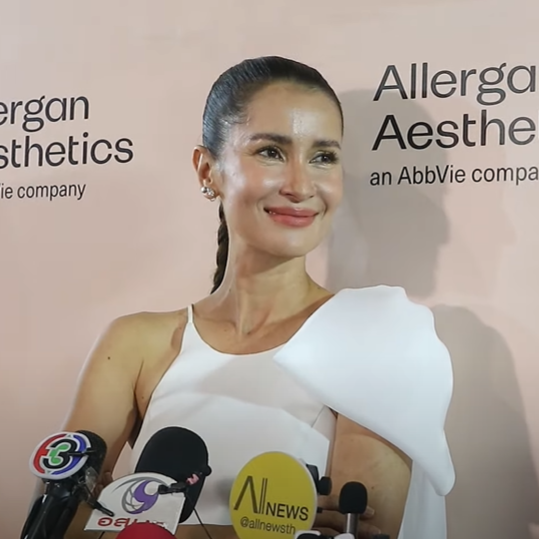
แอน ทองประสม

| name = แอน ทองประสม
| image = Anne Thongprasom @ THHeadline 2022.png
| caption = แอน ทองประสม ในปี 2567
| birth_name = ศรีจันทร์ ทองประสม
| nick_name = บุ๋ม
| birth_place = กรุงเทพมหานคร ประเทศไทย
| partner = ทินพันธ์ ตันตินิรันดร์ (พ.ศ. 2544–ปัจจุบัน)
| years_active = พ.ศ. 2534–ปัจจุบัน
| homepage =
| other_awards = รางวัลนาฏราชนักแสดงนำหญิงยอดเยี่ยม– "สูตรเสน่หา" (2552)– "อย่าลืมฉัน" (2557)
| ตุ๊กตาทอง = นักแสดงนำหญิงยอดเยี่ยม– "เดอะเลตเตอร์ จดหมายรัก" (2547)
| สุพรรณหงส์ = นักแสดงนำหญิงยอดเยี่ยม– "เดอะเลตเตอร์ จดหมายรัก" (2547)
| คมชัดลึก อวอร์ด = นักแสดงนำหญิงยอดเยี่ยม สาขาภาพยนตร์ไทย− "เดอะเลตเตอร์ จดหมายรัก" (2547)นักแสดงนำหญิงยอดเยี่ยม สาขาละครโทรทัศน์− "อุ้มรัก" (2549)− "เกมรักทรยศ" (2566)
| ชมรมวิจารณ์บันเทิง = นักแสดงนำหญิงยอดเยี่ยม– "เดอะเลตเตอร์ จดหมายรัก" (2547)
| โทรทัศน์ทองคำ = นักแสดงนำหญิงดีเด่น– "สองนรี" (2540)– "เจ้าสาวปริศนา" (2542)– "สูตรเสน่หา" (2552)- "เกมรักทรยศ" (2566)
| นาฏราช = นักแสดงนำหญิงยอดเยี่ยม– "สูตรเสน่หา" (2552)– "อย่าลืมฉัน" (2557)– "เกมรักทรยศ" (2566)
| ค่าย = ช่อง 3 เอชดี|สถานีวิทยุโทรทัศน์ไทยทีวีสีช่อง 3 (2535-ปัจจุบัน)เอ็กแซ็กท์ จีเอ็มเอ็ม แกรมมี่ (2541-2547)
แอน ทองประสม (เกิด 1 พฤศจิกายน พ.ศ. 2519) ชื่อเล่น บุ๋ม เป็นนักแสดงและนางแบบลูกครึ่งไทย-สวีเดน เป็นนักแสดงที่ได้รับรายชื่อนักแสดงนำหญิงยอดเยี่ยม รางวัลภาพยนตร์ไทย|รางวัลนักแสดงหญิงยอดเยี่ยมจากทุกสถาบันจากภาพยนตร์เรื่อง "เดอะเลตเตอร์ จดหมายรัก" ในปี พ.ศ. 2547
ความสำเร็จในวงการบันเทิง นอกจากรางวัลทางการแสดงที่ได้รับหลายปีติดต่อกัน รวมถึงรางวัล "Popular Vote" ที่จัดโดยองค์กรและนิตยสารบันเทิงต่าง ๆ อีกมากมาย ยังได้รับเกียรติให้เป็นต้นแบบหุ่นปั้นของพิพิธภัณฑ์หุ่นขี้ผึ้งมาดามทุซโซต์ กรุงเทพ ในหมวด TV Stars ในปี พ.ศ. 2553 TV Stars 2553 และในปี พ.ศ. 2556 ได้รับคัดเลือกจากคณะกรรมการตัดสินรางวัล รางวัลไนน์เอ็นเตอร์เทน อวอร์ดส์ ครั้งที่ 6 ให้รับรางวัลบันเทิงเทิดธรรม รางวัลพระราชทานจาก สมเด็จพระกนิษฐาธิราชเจ้า กรมสมเด็จพระเทพรัตนราชสุดาฯ สยามบรมราชกุมารี​ รางวัลไนน์เอ็นเตอร์เทน อวอร์ดส์ ครั้งที่ 6
==ประวัติ==
แอน ทองประสมเกิดเมื่อวันจันทร์ที่ 1 พฤศจิกายน พ.ศ. 2519 เป็นลูกครึ่งไทย-สวีเดน มารดาเป็นคนไทยส่วนบิดาเป็นชาวสวีเดน แอนเป็นลูกคนกลาง มีพี่ชายและน้องชายอย่างละหนึ่งคน มีชื่อเล่นว่า "บุ๋ม" และชื่อจริงเดิมว่า "ศรีจันทร์" เมื่อตอนเด็กแอนอาศัยอยู่กับยาย โดยแม่จะส่งค่าเทอมค่าใช้จ่ายมาให้ ซึ่งตอนนั้นยายของแอนมีอายุประมาณ 70 ปี เมื่อแรกเกิดยายตั้งชื่อให้ว่าศรีจันทร์ ตามชื่อแม่คือศรีจิต แต่ศรีจิตมองว่าชื่อนั้นเชย จึงพาลูกไปเปลี่ยนชื่อที่อำเภอ
แอนสำเร็จการศึกษาระดับมัธยมศึกษาตอนต้นจากโรงเรียนเทพลีลา และมัธยมศึกษาตอนปลายโรงเรียนบางกะปิ จบการศึกษา ระดับปริญญาตรี จากคณะนิเทศศาสตร์ มหาวิทยาลัยกรุงเทพ และระดับปริญญาโท คณะวารสารศาสตร์และสื่อสารมวลชน มหาวิทยาลัยธรรมศาสตร์ (สาขาการบริหารสื่อสารมวลชน)
แอนเริ่มเข้าสู่วงการบันเทิงจากการเป็นนางแบบโฆษณาสินค้าในนิตยสาร และถ่ายแบบลงนิตยสารเล่มแรกคือ "วัยน่ารัก" เพื่อนบ้านของแม่ซึ่งเป็นช่างแต่งหน้า ทำงานให้กับนักร้องค่ายอารเอส|อาร์.เอส. โปรโมชั่น 1992 จำกัด ได้พกรูปแอนวัย 13 ขวบ ไปเทสต์งานมิวสิกวิดีโอ แล้วแอนก็ได้แสดงมิวสิกวิดีโอของพิสุทธิ์ ทรัพย์วิจิตร เพลง "พร้อมจะยอมแพ้"
ก่อนหน้านั้น แอนสมัครเป็นสมาชิกไฟว์สตาร์แฟนคลับ เพื่อจะได้ส่วนลด 20 เปอร์เซ็นต์ในการดูภาพยนตร์ เลยส่งเงิน 20 บาทพร้อมรูปถ่ายไป เมื่อไฟว์สตาร์เห็นรูปถ่ายก็เลยเรียกให้มาเทสต์หน้ากล้อง จากนั้นในปี 2534 แอนก็ได้แสดงภาพยนตร์เรื่องแรก "โก๊ะจ๋าป่านะโก๊ะ" เมื่ออายุได้ 15 ปี โดยมีสันติสุข พรหมศิริ, วรุฒ วรธรรม และ จักรกฤษณ์ อำมะรัตน์ ร่วมแสดง ถือเป็นจุดเริ่มต้นในอาชีพการแสดง
แอนประเดิมผลงานทางจอแก้วเรื่องแรกกับสถานีโทรทัศน์ไทยทีวีสีช่อง 3 ปี 2535 ในละครเรื่อง "เวลาในขวดแก้ว" จากนั้นปี 2536 ก็โด่งดังและแจ้งเกิดอย่างเต็มตัวกับละครเรื่อง "หมูแดง" ทางสถานีโทรทัศน์สีกองทัพบกช่อง 7 แสดงคู่กับ ไพโรจน์ สังวริบุตร จากนั้น ได้แสดงละคร เรื่อง "เจ้าจอม" คู่ จักรกฤษณ์ อำมะรัตน์ และละคร "ชิงช้าชาลี สัญญาณลวง" ให้กับค่ายกันตนา และยังมีพระเอกคู่ขวัญ คือ เคน ธีรเดช วงศ์พัวพันธ์ ซึ่งโด่งดังในผลงานทุกเรื่องที่แสดงคู่กัน ได้แก่ "แรงเงา" ปี 2544 "อุ้มรัก" ปี 2549 "สวรรค์เบี่ยง" ปี 2551 "สูตรเสน่หา" ปี 2552 และ "365 วันแห่งรัก" ปี 2553
แอนผันตัวเป็นผู้จัดละครช่อง 3 ในนาม บริษัท ทอง เอ็นเตอร์เทนเม้นท์ จำกัด โดยมีละครเรื่องแรกคือ "ปัญญาชนก้นครัว" เมื่อปี 2555 เรื่องที่ 2 คือ "สามีตีตรา" ปี 2557 ต่อมาเรื่อง "แอบรักออนไลน์" (2558)
==ผลงาน==
=== ภาพยนตร์ ===
ผลงานภาพยนตร์ทั้งหมดในฐานะนักแสดง
| class="wikitable" width = 50%
! colspan="4" | ภาพยนตร์
|- bgcolor="#CCCCCC" align="center"
|-
! ปี พ.ศ. !! เรื่อง !! รับบท
|-
| 2534 || โก๊ะจ๋าป่านะโก๊ะ|| จอมขวัญ
|-
| rowspan = "3" | 2535 || หอ หึ หึ (ภาพยนตร์)|หอ หึ หึ || สาวิตรี
|-
| อนึ่งคิดถึงพอสังเขป ||นุ่น
|-
| เจาะเวลาหาโก๊ะ|| จอมขวัญ​
|-
| 2536 || แดดร้อน ลมแรง ความรักกำลังจะมา||น้ำตาล
|-
| 2537 || หอบรักมาห่มป่า|| ดาหวัน
|-
| 2547 || เดอะเลตเตอร์ จดหมายรัก || ดิว
|-
| 2565 || บัวผันฟันยับ|| บัวผัน
|
=== ละครโทรทัศน์ ===
=== มิวสิกวิดีโอ ===
== ผู้จัดละคร ==
=== ผลงานละครโทรทัศน์ทั้งหมดในฐานะผู้จัดละครช่อง 3 เอชดี|สถานีวิทยุโทรทัศน์ไทยทีวีสีช่อง 3 บริษัท ทอง เอ็นเตอร์เทนเม้นท์ จำกัด ===
=== ผลงานละครโทรทัศน์ทั้งหมดในฐานะผู้จัดละครช่อง 3 เอชดี|สถานีวิทยุโทรทัศน์ไทยทีวีสีช่อง 3 บริษัท ทอง สตูดิโอ จำกัด ===
| class="wikitable"
! colspan="4" | ละครโทรทัศน์
|- bgcolor="#CCCCCC" align="center"
|-
! ปี พ.ศ. !! เรื่อง !! นักแสดงนำ !! ผู้กำกับการแสดง
|-
| rowspan="1" | 2567 ||โลกหมุนรอบเธอ || จิรายุ ตั้งศรีสุขเมลดา สุศรีพาริส อินทรโกมาลย์สุต || อำไพพร จิตต์ไม่งง
|-
===ละครเวที===
* ศึกรักประกาศิต เปิดการแสดงตั้งแต่วันที่ 31 มกราคม , 2 กุมภาพันธ์ 2535 ที่ศูนย์วัฒนธรรมแห่งประเทศไทย
* อมาดิอุส แสดงคู่กับ ศรัณยู วงษ์กระจ่าง และ อัษฎาวุธ เหลืองสุนทร กำกับการแสดงโดย ปาริชาติ จึงวิวัฒนาภรณ์ เปิดการแสดงตั้งแต่วันที่ 13-15, 20-22, 27-29 กันยายน 2539 ที่โรงละครกรุงเทพ จำนวน 15 รอบ (พ.ศ. 2539|2539)
=== มิวสิกวิดีโอ ===
* เพลง "จะเอายังไง" ของ วงฟอร์เอฟเวอร์ (2533)
* เพลง "พร้อมจะยอมแพ้" ของ พิสุทธิ์ ทรัพย์วิจิตร (2533)
* เพลง "ต้องได้ดี" ของ เฮนรี่ ปรีชาพานิช (2533)
* เพลง "คำคำเดียว" ของ วงยูโฟร์ (2535)
* เพลง "ก็เลิกกันแล้ว" ของ ธงไชย แมคอินไตย์ (2541)
* เพลง "คืนเขา" ของ ธนพร แวกประยูร (2544)
* เพลง "เถียงกันทำไม" ของ ธงไชย แมคอินไตย์ (2549)
* เพลง "เธอกับดาว" ของ วุฒินันต์ ภิรมย์ภักดี|จุ๊บ วุฒินันต์ (2559)
=== เพลง ===
* เพลง "ตื่นแล้วจ๊ะ" ประกอบละคร เสื้อสีฝุ่น (2545)
* เพลง "เงาจันทร์" ประกอบละคร เสื้อสีฝุ่น (2545)
* เพลง "ไม่ว่าคุณจะเป็นใคร" ประกอบละคร เสื้อสีฝุ่น ร้องคู่กับ ชาตโยดม หิรัณยัษฐิติ (2545)
* เพลง "มีเธอเคียงกาย" ประกอบละคร เสื้อสีฝุ่น ร้องคู่กับ ชาตโยดม หิรัณยัษฐิติ (2545)
* เพลง "เพราะเธอคนนี้" ประกอบละคร นางฟ้าไร้ปีก (2547)
* เพลง "ไม่มีใช่ไหม" ประกอบภาพยนตร์ "เดอะเลตเตอร์ จดหมายรัก" ร้องคู่กับ อรรถพร ธีมากร (2547)
* เพลง "เมื่อไหร่" ประกอบละคร รักละมุนลุ้นละไม ร้องคู่กับ สหรัถ สังคปรีชา (2548)
* เพลง "สารภาพ" ประกอบละคร อุ้มรัก (2549)
* เพลง "ขอความสุข...คืนกลับมา" เนื่องด้วยความไม่สงบในบ้านเมือง ปี 2553 โดย นิติพงษ์ ห่อนาค "รวมศิลปิน" (2553)
ผลงานเพลงของแอน annethong.com
===การพากย์===
* A Bug's Life (ตัวบั๊กส์ หัวใจไม่บั๊กส์|ตัวบั๊กส์..หัวใจไม่บั๊กส์) พากย์เป็น "แอตต้า" (2541)
* Tim Burton's Corpse Bride (เจ้าสาวศพสวย) พากย์เป็น "เอมิลี่" (2548)
* Charlotte's Web (แมงมุมเพื่อนรัก) พากย์เป็น "ชาล็อต" (2549)
* 4 แองจี้ส์..สี่สาวแสนซน (เทอม 3) พากย์เป็น "หญิงแอน" (2551)
* ก้านกล้วย 2 พากย์เป็น "ชบาแก้ว" (2552)
* สารคดี Discovery Atlas - หน้าต่าง​โลก ตอน ฝรั่งเศส เนื่องในโอกาสฉลอง 25 ปี Discovery Channel (2554)
* ซูเปอร์ฮีโร่..หล่อช่วยได้ พากย์เป็น "ดร.แอน" (2555)
* ซุปเปอร์ฮีโร่ สวยช่วยได้ ซีซั่น 2|ซูเปอร์ฮีโร่..สวยช่วยได้ (ซีซั่น 2) พากย์เป็น "ดร.แอน" (2556)
===พิธีกร===
* รายการ "แอน-นัท..ไม่จำกัด" ปี 2546-2547 บริษัท โพลีพลัส เอ็นเตอร์เทนเม้นท์ จำกัด (ไอทีวี)
===รายการที่ผลิต===
*สนามเด็กเล่น
**พิธีกร : ฝันดี จรรยาธนากร
**ออกอากาศ : ทุกวันพุธ เวลา 16.00-16.25 น. (ช่อง 3)
**บริษัท : D Maker
**ระยะเวลา : 4 ต.ค. 2549 - 30 ม.ค. 2551
*โอมเพี้ยง
**พิธีกร : ณิชชาพัณณ์ ชุณหะวงศ์วสุ
**ออกอากาศ : ทุกวันพุธ เวลา 16.00-16.25 น. (ช่อง 3)
**บริษัท : 8 Dimensions Co.,Ltd.
**ระยะเวลา : 13 ก.พ. 2551 - 10 ก.ย. 2551
*กาลครั้งหนึ่ง
**พิธีกร : พี่หมีหลี่หมิง (การ์ตูน)
**ออกอากาศ : ทุกวันพุธ เวลา 16.00-16.25 น. (ช่อง 3)
**บริษัท : 8 Dimensions Co.,Ltd.
**ระยะเวลา : 5 ส.ค. 2552 -
*ดาราการ์ตูน
**พิธีกร : พี่แอน (การ์ตูน)
**ออกอากาศ : ทุกวันพุธ เวลา 15.30-15.55 น. (ช่อง 3)
**บริษัท : 8 Dimensions Co.,Ltd.
**ระยะเวลา : 17 ก.พ. 2553 - 20 ส.ค. 2558
*ซูเปอร์ฮีโร่..หล่อช่วยได้ (ซีซั่น 1)
**พากย์ตัวการ์ตูนโดย : แอน ทองประสม / ณเดชน์ คูกิมิยะ / ปริญ สุภารัตน์ / ปกรณ์ ฉัตรบริรักษ์
**ออกอากาศ : ทุกวันศุกร์ เวลา 18.00-18.30 น. (ช่อง 3)
**บริษัท : 8 Dimensions Co.,Ltd.
**ระยะเวลา : 3 ก.พ. 2555 - 27 ก.ค. 2555
*สุข-ศึก-ซ่า
**พิธีกร : หมอผิง (แพทย์หญิงธิดากานต์ รุจิพัฒนกุล) / โด่ง AF3 (ศิระ รัตนโภคาสถิต)
**ออกอากาศ : ทุกวันอังคาร เวลา 15.45-16.05 น. (ช่อง 3)
**บริษัท : Sirada Edutainment Co.,Ltd.
**ระยะเวลา : 6 มี.ค. 2555 - 7 ส.ค. 2555
*ซูเปอร์ฮีโร่..สวยช่วยได้ (ซีซั่น 2)
**พากย์ตัวการ์ตูนโดย : แอน ทองประสม / อุรัสยา เสปอร์บันด์ / คิมเบอร์ลี่ แอน โวลเทมัส / ราศรี บาเล็นซิเอก้า จิราธิวัฒน์
**ออกอากาศ : อาทิตย์ 08.05-08.30 น. (ช่อง 3)
**บริษัท : 8 Dimensions Co.,Ltd.
**ระยะเวลา : 6 ต.ค. 2556 - 29 ธ.ค. 2556
*แก๊งรักเด็ก
**พิธีกร : พรชิตา ณ สงขลา / บรมวุฒิ หิรัญยัษฐิติ / ภัทรวดี ปิ่นทอง
**ออกอากาศ : ทุกวันพุธ 15.30-15.55 น. / อาทิตย์ 07.50-08.15 น. (ช่อง 3)
**บริษัท : 8 Dimensions Co.,Ltd.
**ระยะเวลา : 3 กันยายน 2557 - 18 กันยายน 2559
*เก้ง กวาง บ่าง ชะนี
**พิธีกร : ดารณีนุช ปสุตนาวิน / สมพล ปิยะพงศ์สิริ / ศรีพรรณ ชื่นชมบูรณ์
**ออกอากาศ : ทุกวันศุกร์ 11.00-12.00 น. (ช่อง 3)
**บริษัท : 8 Dimensions Co.,Ltd.
**ระยะเวลา : 3 มีนาคม 2559 - 6 ตุลาคม 2560
*กอดรัดฟัดเหวี่ยง
**พิธีกร : บรมวุฒิ หิรัญยัษฐิติ / ภัทรวดี ปิ่นทอง
**ออกอากาศ : ทุกวันอาทิตย์ เวลา 07.50-08.15 น. (ช่อง 3)
**บริษัท : 8 Dimensions Co.,Ltd
**ระยะเวลา : 25 กันยายน 2559 - 2 กรกฎาคม 2560

== รายการที่ยังออกอากาศ ==
*อิงลิชออนทัวร์ (English on tour)
**พิธีกร : กุลนัดดา ปัจฉิมสวัสดิ์ แอนเดอร์สัน
**ออกอากาศ : ทุกวันจันทร์-ศุกร์ เวลา 16.59 น. (ช่อง 3)
**บริษัท : Show Reel Production
**เริ่มออกอากาศ : ต้นปี 2549 - ปัจจุบัน
*เสือ สิงห์ กระทิง ซ่า
**พิธีกร : เกียรติกมล ล่าทา / ภัทรวดี ปิ่นทอง / ธนวัฒน์ ประสิทธิสมพร
**ออกอากาศ : ทุกวันศุกร์ เวลา 12.45-13.30 น. (ช่อง 3)
**บริษัท : 8 Dimensions Co.,Ltd.
**ระยะเวลา : 19 มกราคม 2560 - ปัจจุบัน
*เสือ สิงห์ กระทิง แซ่บ @ไนท์
**พิธีกร : เกียรติกมล ล่าทา / ภัทรวดี ปิ่นทอง / ธนวัฒน์ ประสิทธิสมพร
**ออกอากาศ : ทุกวันเสาร์ เวลา 23.30-00.30 น. (ช่อง 3)
**บริษัท : 8 Dimensions Co.,Ltd.
**ระยะเวลา : 6 มกราคม 2561 - ปัจจุบัน
*กอดรัด Field Trips
**พิธีกร : บรมวุฒิ หิรัญยัษฐิติ / ภัทรวดี ปิ่นทอง
**ออกอากาศ : ทุกวันอาทิตย์ เวลา 07.50-08.15 น. (ช่อง 3)
**บริษัท : 8 Dimensions Co.,Ltd.
**ระยะเวลา : 9 กรกฎาคม 2560 - ปัจจุบัน
=== โฆษณา ===
* Lux Skin Care Bar
== รางวัล ==
=== ในฐานะนักแสดง ===
| class="wikitable"
! colspan="5" | รายชื่อรางวัลและการเข้าชิงรางวัลในฐานะดารานักแสดง
|- bgcolor="#CCCCCC" align="center"
|-
! width="50" | ปี
! width="270" | รางวัล
! สาขา
! width="100" | ผล
! width="140" | ผลงานที่เข้าชิง
|-
| rowspan="3" | 2535 || rowspan="2" | รางวัลชมรมวิจารณ์บันเทิง ครั้งที่ 3 || rowspan="2" | ผู้แสดงสมทบหญิงยอดเยี่ยม || style="background: #ffdddd" | เสนอชื่อเข้าชิง รางวัลที่แอน ทองประสมได้รับ annethongprasom.com || "อนึ่งคิดถึงพอสังเขป"
|-
|-
| style="background: #ffdddd" | เสนอชื่อเข้าชิง || "เจาะเวลาหาโก๊ะ"
|-
| รางวัลภาพยนตร์แห่งชาติ สุพรรณหงส์ ครั้งที่ 2 ประจำปี 2535 || ผู้แสดงสมทบหญิงยอดเยี่ยม || style="background: #ffdddd" | เสนอชื่อเข้าชิง || "อนึ่งคิดถึงพอสังเขป"
|-
|2536 || รางวัลภาพยนตร์แห่งชาติ สุพรรณหงส์ ครั้งที่ 3 ประจำปี 2536 || ผู้แสดงสมทบหญิงยอดเยี่ยม || style="background: #ffdddd" | เสนอชื่อเข้าชิง || "หอบรักมาห่มป่า"
|-
|2539 || รางวัลโทรทัศน์ทองคำ ครั้งที่ 11 ประจำปี 2539 || ดารานำหญิงดีเด่น || style="background: #ffdddd" | เสนอชื่อเข้าชิง || "เพลิงบุญ"
|-
| rowspan="2" |2540 || รางวัลโทรทัศน์ทองคำ ครั้งที่ 12 ประจำปี 2540 || ดารานำหญิงดีเด่น || style="background: #ddffdd" | ได้รับรางวัล || "สองนรี"
|-
| รางวัลเมขลา ครั้งที่ 17 ประจำปี 2540 || ดารานำหญิงดีเด่น || style="background: #ffdddd" | เสนอชื่อเข้าชิง || "สายรุ้ง"
|-
|2542 || รางวัลโทรทัศน์ทองคำ ครั้งที่ 14 ประจำปี 2542 || ดารานำหญิงดีเด่น || style="background: #ddffdd" | ได้รับรางวัล || "เจ้าสาวปริศนา"
|-
|2543 || ท็อปอวอร์ด 2000 ครั้งที่ 1 || ดารานำหญิงยอดเยี่ยม || style="background: #ffdddd" | เสนอชื่อเข้าชิง || "มณีหยาดฟ้า"
|-
|2544 || ท็อปอวอร์ด 2001 ครั้งที่ 2 || ดารานำหญิงยอดเยี่ยม || style="background: #ddffdd" | ได้รับรางวัล || "สามีตีตรา"
|-
| rowspan="6" |2545 || rowspan="2" | สตาร์เอนเตอร์เทนเมนต์อวอร์ดส 2002 ครั้งที่ 1 || rowspan="2" |ผู้แสดงนำหญิงยอดเยี่ยม || style="background: #ddffdd" | ได้รับรางวัล || "แรงเงา"
|-
|-
|-
| style="background: #ffdddd" | เสนอชื่อเข้าชิง || "สามีตีตรา"
|-
|-
| รางวัลโทรทัศน์ทองคำ ครั้งที่ 17 ประจำปี 2545 || ดารานำหญิงดีเด่น || style="background: #ffdddd" | เสนอชื่อเข้าชิง || "แรงเงา"
|-
| ท็อปอวอร์ด 2002 ครั้งที่ 3 || ดารานำหญิงยอดเยี่ยม || style="background: #ffdddd" | เสนอชื่อเข้าชิง || "เสื้อสีฝุ่น"
|-
| rowspan="2" | รางวัลเฮฮาบันเทิง สยามรัฐ ประจำปี 2545 || นางเอกขวัญใจชาวบ้าน || style="background: #ffdddd" | เสนอชื่อเข้าชิง ||
|-
| นางเอกแห่งปี || style="background: #ffdddd" | เสนอชื่อเข้าชิง ||
|-
| rowspan="3" |2546 || สตาร์เอนเตอร์เทนเมนต์อวอร์ดส 2003 ครั้งที่ 2 || ผู้แสดงนำหญิงยอดเยี่ยม || style="background: #ffdddd" | เสนอชื่อเข้าชิง || rowspan="3" | "นางโชว์ (ละครโทรทัศน์)|นางโชว์"
|-
| ท็อปอวอร์ด 2003 ครั้งที่ 4 || ดารานำหญิงยอดเยี่ยม || style="background: #ffdddd" | เสนอชื่อเข้าชิง
|-
| รางวัลโทรทัศน์ทองคำ ครั้งที่ 18 ประจำปี 2546 || ดารานำหญิงดีเด่น || style="background: #ffdddd" | เสนอชื่อเข้าชิง
|-
| rowspan="12" |2547 || คอสโม รีเฟล็กติ้ง ออน ไทม์ อวอร์ด 2004 || รางวัลผู้หญิงทำงาน || style="background: #ddffdd" | ได้รับรางวัล ||
|-
| รางวัลเทพทอง 2004 || บุคคลดีเด่นด้านวิทยุโทรทัศน์ || style="background: #ddffdd" | ได้รับรางวัล ||
|-
| แฮมเบอร์เกอร์อวอร์ดส ครั้งที่ 3 || นักแสดงนำหญิงยอดเยี่ยม สาขาภาพยนตร์ || style="background: #ddffdd" | ได้รับรางวัล || rowspan="9" | "เดอะเลตเตอร์ จดหมายรัก"
|-
| สตาร์พิกส์ไทยฟิล์มอะวอดส์ ครั้งที่ 2 ประจำปี 2547 || นักแสดงนำหญิงยอดเยี่ยม || style="background: #ddffdd" | ได้รับรางวัล
|-
| เฉลิมไทยอวอร์ด ครั้งที่ 2 ประจำปี 2547 || นักแสดงนำหญิงยอดเยี่ยม || style="background: #ddffdd" | ได้รับรางวัล เฉลิมไทยอวอร์ด ครั้งที่ 2
|-
| รางวัลภาพยนตร์แห่งชาติ สุพรรณหงส์ ครั้งที่ 14 ประจำปี 2547 || ผู้แสดงนำฝ่ายหญิงยอดเยี่ยม || style="background: #ddffdd" | ได้รับรางวัล
|-
| รางวัลภาพยนตร์ไทย ชมรมวิจารณ์บันเทิง ครั้งที่ 13 ประจำปี 2547 || ผู้แสดงนำหญิงยอดเยี่ยม || style="background: #ddffdd" | ได้รับรางวัล
|-
| คมชัดลึก อวอร์ด ครั้งที่ 2 ประจำปี 2547 || นักแสดงนำหญิงยอดเยี่ยม สาขาภาพยนตร์ || style="background: #ddffdd" | ได้รับรางวัล
|-
| rowspan="2" | รางวัลพระสุรัสวดี (ตุ๊กตาทอง) ครั้งที่ 35 ประจำปี 2547 || ดารานำหญิงยอดเยี่ยม || style="background: #ddffdd" | ได้รับรางวัล
|-
| ดารานำหญิงขวัญใจมหาชน (จาก SMS) || style="background: #ddffdd" | ได้รับรางวัล
|-
| rowspan="2" | สตาร์เอนเตอร์เทนเมนต์อวอร์ดส 2004 ครั้งที่ 3 || ผู้แสดงนำหญิงยอดเยี่ยม สาขาภาพยนตร์ || style="background: #ddffdd" | ได้รับรางวัล
|-
| ผู้แสดงนำหญิงยอดเยี่ยม สาขาละคร || style="background: #ffdddd" | เสนอชื่อเข้าชิง || "นางฟ้าไร้ปีก"
|-
| rowspan="5" | 2548 || สตาร์ปาร์ตี้ 16 ปี ทีวีพูล || ขวัญใจนักธุรกิจ || style="background: #ddffdd" | ได้รับรางวัล ||
|-
| อุ๊บส์ อวอร์ดส 2005 (ครบรอบ 1 ปี นิตยสาร Oops!) || ขวัญใจเจ๊จ่า ในแนว "เขียวโลดโดนใจ" || style="background: #ddffdd" | ได้รับรางวัล ||
|-
| ทีนช้อยส์ อวอร์ดส 2005 (นิตยสารเซเว่นทีน) || ผู้หญิงที่ใครๆ ก็อยากเป็น (seventeen star icon) || style="background: #ddffdd" | ได้รับรางวัล ||
|-
| รางวัลโทรทัศน์ทองคำ ครั้งที่ 20 ประจำปี 2548 || ดารานำหญิงดีเด่น || style="background: #ffdddd" | เสนอชื่อเข้าชิง || "แต่ปางก่อน"
|-
| MAYA POPULAR VOTE 2005 (หนังสือพิมพ์มายาชาแนล) || นางเอกขวัญใจมหาชน || style="background: #ffdddd" | เสนอชื่อเข้าชิง ||
|-
| rowspan="9" | 2549 || สตาร์ปาร์ตี้ 17 ปี ทีวีพูล || ขวัญใจนักการเมือง || style="background: #ddffdd" | ได้รับรางวัล ||
|-
| โอเค อวอร์ดส 2006 (ครบรอบ 1 ปี นิตยสารโอเค) || ผู้หญิงสวยในสายตาผู้หญิง || style="background: #ddffdd" | ได้รับรางวัล ||
|-
| คมชัดลึก อวอร์ด ครั้งที่ 4 ประจำปี 2549 || นักแสดงนำหญิงยอดเยี่ยม || style="background: #ddffdd" | ได้รับรางวัล || "อุ้มรัก"
|-
| ท็อปอวอร์ด 2006 ครั้งที่ 7 || ดารานำหญิงยอดเยี่ยม || style="background: #ddffdd" | ได้รับรางวัล || "อุ้มรัก"
|-
| MAYA POPULAR VOTE 2006 (หนังสือพิมพ์มายาชาแนล) || นางเอกขวัญใจมหาชน || style="background: #ffdddd" | เสนอชื่อเข้าชิง ||
|-
| rowspan="2" | อิน ยัง เจนเนอเรชั่น ชอยส์ 2006 (อินแมกกาซีน) || ดาวค้างฟ้าหญิงแห่งปี || style="background: #ddffdd" | ได้รับรางวัล ||
|-
|-
| คู่รักในละครแห่งปี || style="background: #ddffdd" | ได้รับรางวัล || "อุ้มรัก" "ธีรเดช วงศ์พัวพันธ์"
|-
|-
| รางวัลโทรทัศน์ทองคำ ครั้งที่ 21 ประจำปี 2549 || ดารานำหญิงดีเด่น || style="background: #ffdddd" | เสนอชื่อเข้าชิง || "อุ้มรัก"
|-
| สตาร์เอนเตอร์เทนเมนต์อวอร์ดส 2006 ครั้งที่ 5 || ผู้แสดงนำหญิงยอดเยี่ยม || style="background: #ddffdd" | ได้รับรางวัล || "อุ้มรัก"
|-
| rowspan="6" | 2550 || สตาร์ปาร์ตี้ 18 ปี ทีวีพูล || ขวัญใจวัยซน || style="background: #ddffdd" | ได้รับรางวัล ||
|-
| สีสันบันเทิง อวอร์ดส 2007 || ดารานำหญิง ตลอดกาล || style="background: #ddffdd" | ได้รับรางวัล ||
|-
| อิน ยัง เจนเนอเรชั่น ชอยส์ 2007 (อินแมกกาซีน) || ดาวค้างฟ้าหญิงแห่งปี || style="background: #ddffdd" | ได้รับรางวัล ||
|-
| rowspan="2" | สตาร์เอนเตอร์เทนเมนต์อวอร์ดส 2007 ครั้งที่ 6 || ผู้แสดงนำหญิงยอดเยี่ยม || style="background: #ffdddd" | เสนอชื่อเข้าชิง || "ลิขิตกามเทพ"
|-
|-
| ดาราขวัญใจนักข่าวบันเทิงฝ่ายหญิง || style="background: #ddffdd" | ได้รับรางวัล ||
|-
|-
| ท็อปอวอร์ด 2007 ครั้งที่ 8 || ดารานำหญิงยอดเยี่ยม || style="background: #ffdddd" | เสนอชื่อเข้าชิง (ปีนี้งดจัดงาน) || "ลิขิตกามเทพ"
|-
| rowspan="18" | 2551 || เฟิสท์ วูแมน อวอร์ดส (นิตยสารเฟิสท์) || นักแสดงผู้มีภาพลักษณ์และพฤติกรรมเหมาะสมเป็นแบบอย่างที่ดีแก่สตรีและเยาวชน || style="background: #ddffdd" | ได้รับรางวัล ||
|-
| rowspan="3" | รางวัลไนน์เอ็นเตอร์เทน อวอร์ดส์ ครั้งที่ 1 || นักแสดงหญิงแห่งปี || style="background: #ffdddd" | เสนอชื่อเข้าชิง || "ลิขิตกามเทพ"
|-
|-
| รางวัลเกียรติยศ "บันเทิงเทิดธรรม" || style="background: #ffdddd" | เสนอชื่อเข้าชิง ||
|-
|-
| ขวัญใจมหาชน || style="background: #ffdddd" | เสนอชื่อเข้าชิง ||
|-
|-
| สตาร์ปาร์ตี้ 19 ปี ทีวีพูล || นางเอกสุภาพสตรีขวัญใจประชาชน || style="background: #ddffdd" | ได้รับรางวัล รางวัลสตาร์ปาร์ตี้ 19 ปี ทีวีพูล พ.ศ. 2551 ||
|-
| สยามดารา สตาร์ส ปาร์ตี้ 2008 || ดารานำหญิงยอดเยี่ยม || style="background: #ddffdd" | ได้รับรางวัล || "สวรรค์เบี่ยง"
|-
| สตาร์ ไอดอล 2008 (นิตยสารเฮลโล สตาร์) || นักแสดงต้นแบบ ที่ทำคุณประโยชน์ต่อสังคม || style="background: #ddffdd" | ได้รับรางวัล ||
|-
| สุดสัปดาห์ ยังแอนด์สมาร์ทโหวต 2008 (นิตยสารสุดสัปดาห์) || นักแสดงหญิงยอดนิยม || style="background: #ddffdd" | ได้รับรางวัล ||
|-
| สีสันบันเทิง อวอร์ดส 2008 || นักแสดงนำหญิงยอดเยี่ยม|| style="background: #ddffdd" | ได้รับรางวัล || "สวรรค์เบี่ยง"
|-
| ท็อปอวอร์ด 2008 ครั้งที่ 9 || ดารานำหญิงยอดเยี่ยม || style="background: #ddffdd" | ได้รับรางวัล || "สวรรค์เบี่ยง"
|-
| rowspan="2" | อิน ยัง เจนเนอเรชั่น ชอยส์ 2008 || นางเอกในดวงใจ || style="background: #ddffdd" | ได้รับรางวัล || "สวรรค์เบี่ยง"
|-
|-
| ดาวค้างฟ้าหญิงแห่งปี || style="background: #ddffdd" | ได้รับรางวัล ||
|-
|-
| รางวัลโทรทัศน์ทองคำ ครั้งที่ 23 || ดารานำหญิงดีเด่น || style="background: #ffdddd" | เสนอชื่อเข้าชิง || "สวรรค์เบี่ยง"
|-
|-
| คมชัดลึก อวอร์ด ครั้งที่ 6 ประจำปี 2551 || นักแสดงนำหญิงยอดเยี่ยม || style="background: #ffdddd" | เสนอชื่อเข้าชิง || "สวรรค์เบี่ยง"
|-
| แฮมเบอร์เกอร์อวอร์ดส ครั้งที่ 6 ประจำปี 2551 || นักแสดงนำหญิงยอดเยี่ยม || style="background: #ffdddd" | เสนอชื่อเข้าชิง || "สวรรค์เบี่ยง"
|-
| rowspan="2"| สตาร์เอนเตอร์เทนเมนต์อวอร์ดส 2008 ครั้งที่ 7 || ผู้แสดงนำหญิงยอดเยี่ยม || style="background: #ddffdd" | ได้รับรางวัล สตาร์เอนเตอร์เทนเมนต์อวอร์ดส 2008 ครั้งที่ 7 || "สวรรค์เบี่ยง"
|-
|-
| ดาราขวัญใจนักข่าวบันเทิงฝ่ายหญิง || style="background: #ffdddd" | เสนอชื่อเข้าชิง ||
|-
| 15 ICONS คนบันเทิง (นิตยสารแพรว ฉลองขึ้นปีที่ 30) || ICON นางเอก || style="background: #ddffdd" | ได้รับรางวัล 15 ICONS คนบันเทิง (นิตยสารแพรว ฉลองขึ้นปีที่ 30 ||
|-
| rowspan="28"| 2552 || ผู้หญิงโดดเด่นช่วง 4 ทศวรรษ ขวัญเรือน (นิตยสารขวัญเรือน) || ดาราคู่ขวัญ ขวัญเรือน || style="background: #ddffdd" | ได้รับรางวัล ||
|-
| rowspan="2"| รางวัลไนน์เอ็นเตอร์เทน อวอร์ดส์ ครั้งที่ 2 || นักแสดงหญิงแห่งปี || style="background: #ddffdd" | ได้รับรางวัล รางวัลไนน์เอ็นเตอร์เทน อวอร์ดส์ ครั้งที่ 2 || "สวรรค์เบี่ยง"
|-
|-
| ขวัญใจมหาชน || style="background: #ffdddd" | เสนอชื่อเข้าชิง ||
|-
| ขวัญใจ โอ้โฮ (งานฉลอง 1 ปี นิตยสารโอ้โฮ) || ขวัญใจละครฝ่ายหญิง || style="background: #ddffdd" | ได้รับรางวัล ||
|-
| กระทรวงแรงงานฯ แจกรางวัลเนื่องใน วันสตรีสากล || นักแสดงสตรีดีเด่น || style="background: #ddffdd" | ได้รับรางวัล ||
|-
| สตาร์ปาร์ตี้ 20 ปี ทีวีพูล || นางเอกนักสังคมสงเคราะห์ || style="background: #ddffdd" | ได้รับรางวัล ||
|-
| rowspan="2"| สยามดารา สตาร์ส ปาร์ตี้ 2009 || ดารานำหญิงยอดเยี่ยม || style="background: #ffdddd" | เสนอชื่อเข้าชิง || "บริษัทบำบัดแค้น"
|-
| รางวัลสยามดาราป็อปปูลาร์โหวต || style="background: #ffdddd" | เสนอชื่อเข้าชิง ||
|-
| 30 ปี แพรว อวอร์ดส (งานครบรอบ 30 ปี นิตยสารแพรว) || แพรว Popular Vote บุคคลที่ผู้อ่านชื่นชอบในตัวตนและสไตล์มากที่สุด || style="background: #ddffdd" | ได้รับรางวัล ||
|-
| rowspan="3" |โอเค อวอร์ดส 2009 (นิตยสารโอเค) || ผู้หญิงสวยในสายตาผู้หญิง || style="background: #ddffdd" | ได้รับรางวัล โอเค อวอร์ดส 2009 (นิตยสารโอเค) ||
|-
| ดารา นักร้อง เซเลบริตี้ที่แต่งตัวดีที่สุด || style="background: #ffdddd" | เสนอชื่อเข้าชิง ||
|-
| ผู้หญิงที่ผู้ชายอยากเป็นแฟนด้วยที่สุด || style="background: #ffdddd" | เสนอชื่อเข้าชิง ||
|-
| สุดสัปดาห์ ยังแอนด์สมาร์ทโหวต 2009 (นิตยสารสุดสัปดาห์) || นักแสดงหญิงยอดนิยม || style="background: #ffdddd" | เสนอชื่อเข้าชิง || "(ได้อันดับ 2)"
|-
| อินสไตล์อวอร์ตส 2009 (นิตยสารอินสไตล์) || InStyle Beauty Icon || style="background: #ffdddd" | เสนอชื่อเข้าชิง แอนเข้าชิงรางวัล InStyle Beauty Icon Award ||
|-
| ทีวีอินไซด์ ฮอท อวอร์ด 2009 || นางเอกฮอตแห่งปี || style="background: #ffdddd" | เสนอชื่อเข้าชิง ทีวีอินไซด์ ฮอท อวอร์ด 2009 ||
|-
| ดาวกระจาย ฮอทโหวต ประจำเดือนธันวาคม ปี 2552 (ช่อง 9) || คู่พระนางที่คุณผู้ชมยกให้เป็นคู่พระนางแห่งปี || style="background: #ddffdd" | ได้รับรางวัล ดาวกระจาย hot vote ประจำเดือนธันวาคม 2552 polyplus.co.th || "สูตรเสน่หา'ธีรเดช วงศ์พัวพันธ์"
|-
| รางวัลขวัญใจสื่อมวลชน ปี 52 || ดารานำหญิงยอดเยี่ยม || style="background: #ddffdd" | ได้รับรางวัล รางวัลขวัญใจสื่อมวลชน ปี 52 เคน-แอน-หม่ำ ครองแชมป์ siamrath.co.th || "สูตรเสน่หา"
|-
| สีสันบันเทิง อวอร์ด 2009 || นักแสดงหญิงยอดเยี่ยม || style="background: #ddffdd" | ได้รับรางวัล || "บริษัทบำบัดแค้น"
|-
| ท็อปอวอร์ด 2009 ครั้งที่ 10 || ดารานำหญิงยอดเยี่ยม || style="background: #ddffdd" | ได้รับรางวัล || "สูตรเสน่หา"
|-
| rowspan="3" | อิน ยัง เจนเนอเรชั่น ชอยส์ 2009 (อินแมกกาซีน) || นางเอกในดวงใจ || style="background: #ddffdd" | ได้รับรางวัล ||
|-
| คู่รักในละคร || style="background: #ddffdd" | ได้รับรางวัล || "สูตรเสน่หา" "ธีรเดช วงศ์พัวพันธ์"
|-
| นางเอกแสนน่ารัก || style="background: #ddffdd" | ได้รับรางวัล ||
|-
| รางวัลโทรทัศน์ทองคำ ครั้งที่ 24 ประจำปี 2552 || ดารานำหญิงดีเด่น || style="background: #ddffdd" | ได้รับรางวัล รางวัลโทรทัศน์ทองคำ ครั้งที่ 24 || "สูตรเสน่หา"
|-
| แฮมเบอร์เกอร์อวอร์ดส ครั้งที่ 7 ประจำปี 2552 || นักแสดงนำหญิงยอดเยี่ยม || style="background: #ddffdd" | ได้รับรางวัล นิตยสารแฮมเบอร์เกอร์ ฉบับที่ 8 เดือนมีนาคม 2553 || "สูตรเสน่หา"
|-
| rowspan="2"| สตาร์เอนเตอร์เทนเมนต์อวอร์ดส 2009 ครั้งที่ 8 || ผู้แสดงนำหญิงยอดเยี่ยม || style="background: #ddffdd" | ได้รับรางวัล สตาร์เอนเตอร์เทนเมนต์อวอร์ดส 2009 ครั้งที่ 8 || "บริษัทบำบัดแค้น"
|-
| ผู้แสดงนำหญิงยอดเยี่ยม || style="background: #ffdddd" | เสนอชื่อเข้าชิง ผู้แสดงนำหญิงยอดเยี่ยม || "สูตรเสน่หา"
|-
| rowspan="2"| รางวัลนาฏราช ครั้งที่ 1 ประจำปี 2552 || นักแสดงนำหญิงยอดเยี่ยม ||style="background: #ffdddd" | เสนอชื่อเข้าชิง || "บริษัทบำบัดแค้น"
|-
| นักแสดงนำหญิงยอดเยี่ยม || style="background: #ddffdd" | ได้รับรางวัล || "สูตรเสน่หา"
|-
| rowspan="17"| 2553 || รางวัลจากกระทรวงวัฒนธรรม และมหาวิทยาลัยชั้นนำของประเทศไทย
 || 9 ยอดกุลสตรีไทย || style="background: #ddffdd" | ได้รับรางวัล ||
|-
| รางวัลไนน์เอ็นเตอร์เทน อวอร์ดส์ ครั้งที่ 3 ||รางวัลเกียรติยศ "บันเทิงเทิดธรรม" || style="background: #ffdddd" | เสนอชื่อเข้าชิง รางวัลไนน์เอ็นเตอร์เทน อวอร์ดส์ ครั้งที่ 3 ||
|-
| rowspan="2"| สยามดาราสตาร์อวอร์ด 2010 || นักแสดงนำหญิงยอดเยี่ยม สาขาละครโทรทัศน์ || style="background: #ffdddd" | เสนอชื่อเข้าชิง || "สูตรเสน่หา"
|-
| รางวัล สตาร์ป็อปปูลาร์ โหวต || style="background: #ffdddd" | เสนอชื่อเข้าชิง ||
|-
| ทีวีอินไซด์ ฮอท อวอร์ด 2010 || นางเอก HOT แห่งปี || style="background: #ffdddd" | เสนอชื่อเข้าชิง ทีวีอินไซด์ ฮอท อวอร์ด 2010 ||
|-
| เข็มเชิดชูเกียรติสตรีไทยดีเด่น (ผู้หญิงต้นแบบ) วันสตรีไทย จากสภาสตรีแห่งชาติในพระบรมราชูปถัมภ์ ประจำปี 2553 || สตรีไทยดีเด่น || style="background: #ddffdd" | ได้รับรางวัล เข็มเชิดชูเกียรติสตรีไทยดีเด่น (ผู้หญิงต้นแบบ) วันสตรีไทย จากสภาสตรีแห่งชาติในพระบรมราชูปถัมภ์ ประจำปี 2553 ||
|-
| สุดสัปดาห์ ยังแอนด์สมาร์ทโหวต 2010 (นิตยสารสุดสัปดาห์) || นักแสดงหญิงยอดนิยม || style="background: #ffdddd" | เสนอชื่อเข้าชิง || "(ได้อันดับ 2)"
|-
| คมชัดลึก อวอร์ด ครั้งที่ 8 ประจำปี 2553 || นักแสดงหญิงยอดนิยม || style="background: #ddffdd" | ได้รับรางวัล || "365 วันแห่งรัก"
|-
| ท็อปอวอร์ด 2010 ครั้งที่ 11 || ดารานำหญิงยอดเยี่ยม || style="background: #ffdddd" | เสนอชื่อเข้าชิง ท็อปอวอร์ด 2010 || "365 วันแห่งรัก"
|-
| รางวัลบัณฑิตยสถาน || ดารานำหญิงผู้ใช้ภาษาไทยดีเด่น || style="background: #ddffdd" | ได้รับรางวัล || "สูตรเสน่หา"
|-
| โอเค อวอร์ดส 2010 (นิตยสารโอเค) ประจำปี 2553 || ผู้หญิงสวยในสายตาผู้หญิง || style="background: #ffdddd" | เสนอชื่อเข้าชิง โอเค อวอร์ดส 2010 ||
|-
| สีสันบันเทิง อวอร์ดส 2010 || นักแสดงหญิงขั้นเทพ || style="background: #ddffdd" | ได้รับรางวัล || "365 วันแห่งรัก"
|-
| รางวัลจากเว็บไซต์ www.my3space.com || นางฟ้าไซเบอร์ || style="background: #ddffdd" | ได้รับรางวัล || "365 วันแห่งรัก"
|-
| rowspan="2" | MAYA POPULAR VOTE 2010 (หนังสือพิมพ์มายาชาแนล) || ขวัญใจมหาชน || style="background: #ddffdd" | ได้รับรางวัล ||
|-
| ดารายอดนิยม || style="background: #ffdddd" | เสนอชื่อเข้าชิง ||
|-
| รางวัลโทรทัศน์ทองคำ ครั้งที่ 25 ประจำปี 2553 || ดารานำหญิงดีเด่น || style="background: #ffdddd" | เสนอชื่อเข้าชิง || "365 วันแห่งรัก"
|-
| รางวัลนาฏราช ครั้งที่ 2 ประจำปี 2553 || นักแสดงนำหญิงยอดเยี่ยม || style="background: #ffdddd" | เสนอชื่อเข้าชิง || "365 วันแห่งรัก"
|-
| rowspan="3"| 2554 || 10 Most Influential Women of the Year (นิตยสารแพรว) ประจำปี 2554 || Superstar Icon ผู้หญิงทรงอิทธิพลด้านการแสดง ||style="background: #ddffdd" | ได้รับรางวัล 10 Most Influential Women of the Year (นิตยสารแพรว) ประจำปี 2554 ||
|-
| โอเค อวอร์ดส 2011 (นิตยสารโอเค) ประจำปี 2554 || ผู้หญิงสวยในสายตาผู้หญิง || style="background: #ddffdd" | ได้รับรางวัล โอเค อวอร์ดส 2011 ||
|-
| สุดสัปดาห์ ยังแอนด์สมาร์ทโหวต 2011 (นิตยสารสุดสัปดาห์) || Stylish Girl || style="background: #ddffdd" | ได้รับรางวัล สุดสัปดาห์ ยังแอนด์สมาร์ทโหวต 2011 ||
|-
| rowspan="10"| 2555 || สยามดารา สตาร์ส อวอร์ดส์ 2012 || สยามดารา สตาร์ส ป็อปปูลาร์ หญิง || style="background: #ffdddd" | เสนอชื่อเข้าชิง ||
|-
| rowspan="2"| สตาร์ปาร์ตี้ 23 ปี ทีวีพูล || ดาราแต่งกายดีแห่งปี || style="background: #ddffdd" | ได้รับรางวัล ||
|-
| รางวัลขวัญใจมหาชน || style="background: #ffdddd" | เสนอชื่อเข้าชิง รางวัลขวัญใจมหาชน ||
|-
| Women’s Health Awards 2012 (นิตยสาร Women’s Health) ประจำปี 2555 || Show Stopper : ผู้หญิงสวยสะดุดตา || style="background: #ffdddd" | เสนอชื่อเข้าชิง Women’s Health Awards 2012 ||
|-
| สีสันบันเทิง อวอร์ดส 2012 || ดารานำหญิงยอดเยี่ยม || style="background: #ddffdd" | ได้รับรางวัล สีสันบันเทิง อวอร์ดส 2012 || "กี่เพ้า (ละครโทรทัศน์)"
|-
| ท็อปอวอร์ด 2012 ครั้งที่ 12 || ดารานำหญิงยอดเยี่ยม || style="background: #ddffdd" | ได้รับรางวัล ท็อปอวอร์ด 2012 || "กี่เพ้า (ละครโทรทัศน์)
|-
| MThai Top Talk-About Award 2013 || Top Talk-About Actress (นักแสดงหญิงที่ถูกกล่าวถึงมากที่สุด) || style="background: #ffdddd" | เสนอชื่อเข้าชิง MThai Top Talk-About Award 2013 || "กี่เพ้า (ละครโทรทัศน์)
|-
| The Great Awards # 2 (หนังสือพิมพ์บันเทิงดาราเดลี่) || นำหญิงสาขาละครที่สุดแห่งปี || style="background: #ffdddd" | เสนอชื่อเข้าชิง The Great Awards # 2 || "กี่เพ้า (ละครโทรทัศน์)"
|-
| รางวัลนาฏราช ครั้งที่ 4 ประจำปี 2555 || นักแสดงนำหญิงยอดเยี่ยม || style="background: #ffdddd" | เสนอชื่อเข้าชิง || "กี่เพ้า (ละครโทรทัศน์)"
|-
| รางวัลพระสุรัสวดี (ตุ๊กตาทอง) ครั้งที่ 29 ประจำปี 2555 || บุคคลในวงการภาพยนตร์ไทยที่ส่งเสริมการต่อต้านยาเสพติดแห่งปี || style="background: #ddffdd" | ได้รับรางวัล (ตุ๊กตาทอง) ครั้งที่ 29 ||
|-
| rowspan="5"| 2556 || OSCAR GOLD STAR || Best Actress || style="background: #ddffdd" | ได้รับรางวัล OSCAR GOLD STAR || "Birthday Party HRH Princess Sirivannavari Nariratana, 8th Jan 2013"
|-
| The Goodness Idol Thailand Award || ๙ คนต้นแบบ ก้าวปณิธานถวายพ่อหลวง (The 9 idols determinate for His Majesty the King) || style="background: #ddffdd" | ได้รับรางวัล The Goodness Idol Thailand Award ||
|-
| รางวัลไนน์เอ็นเตอร์เทน อวอร์ดส์ ครั้งที่ 6 || รางวัลเกียรติยศ "บันเทิงเทิดธรรม" || style="background: #ddffdd" | ได้รับรางวัล รางวัลไนน์เอ็นเตอร์เทน อวอร์ดส์ ครั้งที่ 6 ||
|-
| rowspan="2" | สยามดารา สตาร์ส อวอร์ดส์ 2013 || สยามดารา สตาร์ส ป็อปปูลาร์ หญิง || style="background: #ffdddd" | เสนอชื่อเข้าชิง ||
|-
| นักแสดงนำหญิงยอดเยี่ยม สาขาละครโทรทัศน์ || style="background: #ffdddd" | เสนอชื่อเข้าชิง นักแสดงนำหญิงยอดเยี่ยม สาขาละครโทรทัศน์ || "กี่เพ้า (ละครโทรทัศน์)
|-
|rowspan="6" | 2557 || EFM AWARDS (94 EFM) || ดารายอดนิยม (ประจำเดือน เมษายน 2557) || style="background: #ddffdd" | ได้รับรางวัล || "อย่าลืมฉัน"
|-
| rowspan="2"| สยามดารา สตาร์ส อวอร์ดส์ 2014 || ดารานำหญิงยอดเยี่ยม || style="background: #ddffdd" | ได้รับรางวัล || "อย่าลืมฉัน"
|-
| สยามดารา สตาร์ส ป็อปปูลาร์หญิง || style="background: #ffdddd" | เสนอชื่อเข้าชิง ||
|-
| HOWE AWARDS 2014 (HOWE MAGAZINE) || นักแสดงหญิง || style="background: #ddffdd" | ได้รับรางวัล HOWE AWARDS 2014 || "อย่าลืมฉัน"
|-
| รางวัลโทรทัศน์ทองคำ ครั้งที่ 29 ประจำปี 2557 || ดารานำหญิงดีเด่น || style="background: #ffdddd" | เสนอชื่อเข้าชิง รางวัลโทรทัศน์ทองคำ ครั้งที่ 29 || "อย่าลืมฉัน"
|-
| รางวัลนาฏราช ครั้งที่ 6 || นักแสดงนำหญิงยอดเยี่ยม || style="background: #ddffdd" | ได้รับรางวัล รางวัลนาฏราช ครั้งที่ 6 || "อย่าลืมฉัน"
|-
| rowspan="2" | 2559 || ศิลปิน ดาราและสื่อสารมวลชนเพื่อสังคมไทยปลอดบุหรี่ ครั้งที่ 7 ประจำปี 2559 โดยเครือข่ายวิชาชีพสุขภาพเพื่อสังคมไทยปลอดบุหรี่ ร่วมกับ สำนักงานกองทุนสนับสนุนการสร้างเสริมสุขภาพ (สสส.) || ศิลปิน ดาราและสื่อสารมวลชนเพื่อสังคมไทยปลอดบุหรี่ || style="background: #ddffdd" | ได้รับรางวัล ||
|-
| รางวัลนาฏราช ครั้งที่ 7 || นักแสดงนำหญิงยอดเยี่ยม || style="background: #ffdddd" | เสนอชื่อเข้าชิง || "แอบรักออนไลน์"
|-
|2565
| Thailand Zocial Awards 2022
| Best Entertainment on Social Media สาขานักแสดงหญิง
|
|
|
=== ในฐานะผู้ผลิตรายการและผู้จัดละคร ===
| class="wikitable"
! colspan="5" | รายชื่อรางวัลและการเข้าชิงรางวัลในฐานะผู้ผลิตรายการและผู้จัดละคร
|- bgcolor="#CCCCCC" align="center"
|-
! width="50" | ปี
! width="270" | รางวัล
! สาขา
! width="95" | ผล
! width="137" | ผลงานที่เข้าชิง
|-
| rowspan="2"| 2551 || ผู้ทำคุณประโยชน์ด้านนันทนาการ ประจำปี 2551 (กระทรวงการท่องเที่ยวและกีฬา) || รายการโทรทัศน์ที่ส่งเสริมความรู้ สาระความบันเทิง และสร้างสรรค์กิจกรรมนันทนาการเพื่อประชาชน || style="background: #ddffdd" | ได้รับรางวัล || "รายการ โอมเพี้ยง"
|-
| รางวัลโทรทัศน์ทองคำ ครั้งที่ 23 || รายการส่งเสริมความรู้ประเภทรายการสั้นดีเด่น || style="background: #ddffdd" | ได้รับรางวัล รางวัลโทรทัศน์ทองคำ ครั้งที่ 23 || "รายการ อิงลิชออนทัวร์"
|-
| rowspan="2"| 2555 || rowspan="2" | ทีวีสาม แฟนคลับ อวอร์ด 2012 || rowspan="2" | รายการเด็กยอดนิยม || style="background: #ddffdd" | ได้รับรางวัล ทีวีสาม แฟนคลับ อวอร์ด 2012 || "รายการ ซุปเปอร์ฮีโร่ (หล่อช่วยได้)"
|-
| style="background: #ffdddd" | เสนอชื่อเข้าชิง รายการ ซุปเปอร์ฮีโร่ (หล่อช่วยได้) || "(ได้อันดับ 2)" "รายการ ดาราการ์ตูน"
|-
| rowspan="2"| 2556 || rowspan="2" | ทีวีสาม แฟนคลับ อวอร์ด 2013 || rowspan="2" | รายการเด็กยอดนิยม || style="background: #ddffdd" | ได้รับรางวัล ทีวีสาม แฟนคลับ อวอร์ด 2013 || "รายการ ซุปเปอร์ฮีโร่ สวยช่วยได้ ซีซั่น 2|ซุปเปอร์ฮีโร่ (สวยช่วยได้)"
|-
| style="background: #ffdddd" | เสนอชื่อเข้าชิง ซุปเปอร์ฮีโร่ สวยช่วยได้ ซีซั่น 2 || "(ได้อันดับ 2)" "รายการ ดาราการ์ตูน"
|-
| rowspan="2"| 2557 || rowspan="2" | ทีวีสาม แฟนคลับ อวอร์ด 2014 || rowspan="2" | รายการเด็กยอดนิยม || style="background: #ddffdd" | ได้รับรางวัล ทีวีสาม แฟนคลับ อวอร์ด 2014 || "รายการ ดาราการ์ตูน"
|-
| style="background: #ffdddd" | เสนอชื่อเข้าชิง รายการ ดาราการ์ตูน || "(ได้อันดับ 3)" "รายการ อิงลิชออนทัวร์"
|-
| rowspan="2"| 2558 || rowspan="3" | ทีวีสาม แฟนคลับ อวอร์ด 2015 || rowspan="2" | รายการเด็กยอดนิยม || style="background: #ddffdd" | ได้รับรางวัล ทีวีสาม แฟนคลับ อวอร์ด 2015 || "รายการ อิงลิชออนทัวร์"
|-
| style="background: #ffdddd" | เสนอชื่อเข้าชิง || "(ได้อันดับ 2)" "รายการ แก๊งรักเด็ก"
|-
|
== ภาพลักษณ์และผลการสำรวจความนิยม ==
ภาพลักษณ์
* ฉายา "เจ้าหญิงตัวจริง" จากสมาคมนักข่าวบันเทิงประจำปี 2549 ฉายา "เจ้าหญิงตัวจริง" แอน ทองประสม
* เจ้าหญิงคนใหม่ของวงการบันเทิง จากคอลัมน์ สัมภาษณ์ หน้า 14 กองบรรณาธิการจดหมายข่าวเครือข่ายองค์กรงดเหล้า
* "แอน ทองประสม" ลุคดี ไม่มีฉาว จากคอลัมน์ Exclusive โดย รณชัย สิงห์คำ Positioning Magazine กุมภาพันธ์ 2552 "แอน ทองประสม" ลุคดี ไม่มีฉาว
* ฉากชีวิตจริง "ทูตยูนิเซฟ" "แอน ทองประสม" "สุขใจ-ภูมิใจ" ไม่อิงมายา จากคอลัมน์วิถีชีวิต หนังสือพิมพ์เดลินิวส์ ฉบับวันอาทิตย์ที่ 22 พฤศจิกายน 2552
ผลการสำรวจความนิยม
* สวนดุสิตโพล ผลสำรวจ "ที่สุดแห่งปี" ที่สุดแห่งปี dusitpoll.dusit.ac.th
** ดาราหญิงยอดนิยม อันดับที่ 1 (ปี 2542) ร้อยละ 33.54
** ดาราหญิงยอดนิยม อันดับที่ 1 (ปี 2544) ร้อยละ 24.32
** ดาราหญิงยอดนิยม อันดับที่ 2 (ปี 2545) ร้อยละ 30.03
** ดาราหญิงยอดนิยม อันดับที่ 3 (ปี 2548) ร้อยละ 13.99
** ดาราหญิงยอดนิยม อันดับที่ 2 (ปี 2549) ร้อยละ 33.08
** ดาราหญิงยอดนิยม อันดับที่ 2 (ปี 2550) ร้อยละ 34.76
** ดาราหญิงยอดนิยม อันดับที่ 2 (ปี 2551) ร้อยละ 33.02
** ดาราหญิงยอดนิยม อันดับที่ 1 (ปี 2552) ร้อยละ 55.06
** ดาราหญิงยอดนิยม อันดับที่ 1 (ปี 2553) ร้อยละ 59.23
** ดาราหญิงยอดนิยม อันดับที่ 4 (ปี 2554) ร้อยละ 14.61
* สวนดุสิตโพล ผลสำรวจอื่นๆ
** ดาราหญิง อันดับที่ 1 (ปี 2543) ร้อยละ 25.31 จากผลสำรวจ "ประชาชนอยากให้ดาราคนใดช่วยรณรงค์การเลือกตั้งผู้ว่า กทม."
** ดาราหญิงยอดนิยม อันดับที่ 5 (ปี 2545) ร้อยละ 7.57 จากผลสำรวจ "ดาราไทยที่วัยรุ่นชายชื่นชอบมากที่สุด (วัยรุ่น ปี 2002 กับ ดารา)"
** ดาราหญิงยอดนิยม อันดับที่ 2 (ปี 2545) ร้อยละ 25.95 จากผลสำรวจ "ดาราไทยที่วัยรุ่นหญิงชื่นชอบมากที่สุด (วัยรุ่น ปี 2002 กับ ดารา)"
** ดารา/ศิลปิน อันดับที่ 1 (ปี 2554) ร้อยละ 26.92 จากผลสำรวจ "ดารา/ศิลปิน ที่เป็นแบบอย่างที่ดีในการอ่าน"
** ดารา อันดับที่ 1 (ปี 2554) ร้อยละ 44.07 จากผลสำรวจ "ดารา ที่แม่ชื่นชอบ" เอแบคโพลล์ "ดารา ที่แม่ชื่นชอบ" ประจำปี 2554
* เอแบคโพล ผลสำรวจ "ที่สุดของบันเทิงและกีฬาแห่งปี"
** ดาราหญิงไทยยอดนิยม อันดับที่ 3 (ปี 2544) ร้อยละ 9.1 เอแบคโพลล์ : ดารา-นักร้องยอดนิยมแห่งปี 2544
** ดาราหญิงไทยยอดนิยม อันดับที่ 2 (ปี 2545) ร้อยละ 8.1
** ดาราหญิงไทยยอดนิยม อันดับที่ 5 (ปี 2546) เอแบคโพลล์: ที่สุดแห่งปี 2003
** ดาราหญิงไทยยอดนิยม อันดับที่ 6 (ปี 2547) ร้อยละ 6.1 เอแบคโพลล์: ที่สุดแห่งปี 2547
** ดาราหญิงไทยยอดนิยม อันดับที่ 4 (ปี 2548) ร้อยละ 14.2 เอแบคโพลล์: ที่สุดแห่งปี 2548
** ดาราหญิงไทยยอดนิยม อันดับที่ 2 (ปี 2549) ร้อยละ 12.8 เอแบคโพลล์: ที่สุดแห่งปี 2549
** ดาราหญิงไทยยอดนิยม อันดับที่ 1 (ปี 2552) ร้อยละ 25.1 เอแบคโพล เผย เคน-แอน ดารายอดนิยมปี 52 www.thairath.co.th
** ดาราหญิงไทยยอดนิยม อันดับที่ 3 (ปี 2553) ร้อยละ 12.3 เอแบคโพลล์: ที่สุดแห่งปี 2553
** ดาราหญิงไทยยอดนิยม อันดับที่ 1 (ปี 2555) ร้อยละ 16.3 เอแบคโพลล์: ที่สุดแห่งปี 2555
* เอแบคโพล ผลสำรวจอื่นๆ
** คนบันเทิง อันดับที่ 1 (ปี 2550) ร้อยละ 17.5 จากผลสำรวจ "คนบันเทิง-คนการเมืองในทรรศนะของประชาชนในเขตกรุงเทพฯ และปริมณฑล"
** ดารา อันดับที่ 8 (ปี 2551) ร้อยละ 6.3 จากผลสำรวจ "ดาราที่เป็นแบบอย่างในเรื่องความดี คุณธรรม" ดาราที่เป็นแบบอย่างในเรื่องความดี คุณธรรม
* รามคำแหงโพล ผลสำรวจ "ที่สุดในใจประชาชน"
** ดาราหญิงที่ดีที่สุด อันดับที่ 1 (ปี 2548) ร้อยละ 7.6 โพลล์ชี้ "ศรราม-แอน" ดาราดีที่สุดในดวงใจ
* กรุงเทพโพลล์
** ดาราหญิงยอดนิยม อันดับที่ 1 (ปี 2545) ร้อยละ 11.1 จากผลสำรวจ "ที่สุดแห่งปี 2545"
** ดาราหญิงดีเด่น อันดับที่ 5 (ปี 2546) ร้อยละ 3.7 จากผลสำรวจ "5 บุคคลดีเด่นแห่งปี 2546" 5 บุคคลดีเด่นแห่งปี 2546
** ศิลปิน ดารา นักแสดง นักร้อง นักดนตรี ฝ่ายหญิงที่เป็นแบบอย่างที่ดีในสายตาเยาวชน อันดับที่ 1 (ปี 2555) ร้อยละ 25.4 จากผลสำรวจ "เยาวชนคิดอย่างไรกับศิลปินไทยในปัจจุบัน" เยาวชนคิดอย่างไรกับศิลปินไทย
** ศิลปิน นักแสดง นักร้อง ชายและหญิง ที่เป็นแบบอย่างที่ดีมากที่สุดในสายตาประชาชน อันดับที่ 2 (ปี 2557) ร้อยละ 7.5 จากผลการสำรวจ "บทบาทของศิลปินและละครไทยในปัจจุบัน" เนื่องในวันศิลปินแห่งชาติ (24 ก.พ.) บทบาทของศิลปินและละครไทยในปัจจุบัน" เนื่องในวันศิลปินแห่งชาติ
** ดารา/นักร้องฝ่ายหญิงที่มีผลงานโดดเด่นเป็นที่ชื่นชอบมากที่สุด อันดับที่ 5 (ปี 2558) จากผลสำรวจ "ที่สุดแห่งปี 2558" ดารา/นักร้องฝ่ายหญิงที่มีผลงานโดดเด่นเป็นที่ชื่นชอบมากที่สุด
* นิด้าโพล
** ผลสำรวจ "นักแสดง นักร้อง ต้นแบบที่ดีของเยาวชน"
*** ดารานักแสดงที่มีความประพฤติและเป็นตัวอย่างที่ดีแก่เยาวชน อันดับที่ 2 (ปี 2555) ร้อยละ 6.05 ดารานักแสดงที่มีความประพฤติและเป็นตัวอย่างที่ดีแก่เยาวชน
** ผลจัดอันดับดารา ศิลปิน นักร้อง ละครไทย ที่คนไทยชื่นชอบที่สุด
*** ดารา/นักแสดงไทยฝ่ายหญิงที่ชื่นชอบมากที่สุด อันดับที่ 6 (ปี 2556) ร้อยละ 3.75 ดารา/นักแสดงไทยฝ่ายหญิงที่ชื่นชอบมากที่สุด ประจำปี 2556
** โพลมหาชน Thailand People’s Chart "ดาราผู้ทรงอิทธิพลของไทยแห่งทศวรรษ" อันดับที่ 2 (ปี 2557) ร้อยละ 11.12 Thailand People’s Chart ดาราผู้ทรงอิทธิพลของไทยแห่งทศวรรษ
** โพลมหาชน Thailand People’s Chart "คนบันเทิงขวัญใจผู้ใช้แรงงาน" อันดับที่ 7 (ปี 2557) ร้อยละ 3.83 Thailand People’s Chart คนบันเทิงขวัญใจผู้ใช้แรงงาน
** โพลมหาชน Thailand People’s Chart "10 เหตุการณ์บันเทิงในความทรงจำคนไทย" อันดับที่ 9 (ปี 2557) กับข่าวเรื่องราวดีๆ นักข่าวมอบฉายาเจ้าหญิงวงการบันเทิงให้ แอน ทองประสม 10 เหตุการณ์บันเทิงในความทรงจำคนไทย
** โพลมหาชน Thailand People’s Chart "10 อันดับ ดาราชาย – ดาราหญิงแห่งปี" อันดับที่ 4 (ปี 2557) ร้อยละ 7.59
** โพลมหาชน Thailand People’s Chart "ดาราที่มีพฤติกรรมเป็นแบบอย่างที่ดี - ฝ่ายหญิง" อันดับที่ 1 (ปี 2558) ร้อยละ 18.16 Thailand People’s Chart ดาราที่มีพฤติกรรมเป็นแบบอย่างที่ดี - ฝ่ายหญิง
** โพลมหาชน Thailand People’s Chart "ดาราที่ประชาชนอยากมอบของขวัญและอวยพรให้ในวันวาเลนไทน์มากที่สุด" อันดับที่ 2 (ปี 2558) ร้อยละ 11.23
** โพลมหาชน Thailand People’s Chart "ดาราที่ประชาชนอยากสาดน้ำมากที่สุด" อันดับที่ 6 (ปี 2558) ร้อยละ 3.04 Thailand People’s Chart ดาราที่ประชาชนอยากสาดน้ำมากที่สุด
** โพลมหาชน Thailand People’s Chart "ดาราที่คนไทยอยากไปเวียนเทียนด้วยมากที่สุด" อันดับที่ 7 (ปี 2558) ร้อยละ 6.32 โพลมหาชน : ดาราคนไหนที่คนอยากเวียนเทียนด้วย
** โพลมหาชน Thailand People’s Chart "คนไทยอยากลอยกระทงกับใคร" อันดับที่ 3 (ปี 2558) ร้อยละ 6.32 Thailand People’s Chart คนไทยอยากลอยกระทงกับใคร
** โพลมหาชน Thailand People’s Chart "อยากเคาท์ดาวน์ปีใหม่กับดาราคนไหน" อันดับที่ 9 (ปี 2558) ร้อยละ 3.68 Thailand People’s Chart อยากเคาท์ดาวน์ปีใหม่กับดาราคนไหน
** โพลมหาชน Thailand People’s Chart "ดาราหญิงแห่งปี" อันดับที่ 5 (ปี 2558) ร้อยละ 5.87
** โพลมหาชน Thailand People’s Chart "ดาราลูกครึ่งขวัญใจคนไทย" อันดับที่ 4 (ปี 2559) ร้อยละ 9.20 Thailand People’s Chart ดาราลูกครึ่งขวัญใจคนไทย
** โพลมหาชน Thailand People’s Chart "คนบันเทิงขวัญใจคนไทยที่อยากควงไปทำบุญในวันมาฆบูชา" อันดับที่ 4 (ปี 2559) ร้อยละ 5.52 Thailand People’s Chart คนบันเทิงขวัญใจคนไทยที่อยากควงไปทำบุญในวันมาฆบูชา
** โพลมหาชน Thailand People’s Chart "ดาราที่ใช้ภาษาไทยดีเยี่ยม" อันดับที่ 2 (ปี 2559) ร้อยละ 15.12 Thailand People’s Chart ดาราที่ใช้ภาษาไทยดีเยี่ยม
* หอการค้าโพล
** ดาราหญิงที่ประชาชนต้องการไปทำบุญด้วย อันดับที่ 3 (ปี 2557) จากผลการสำรวจ "พฤติกรรมและการใช้จ่ายของประชาชน ในช่วงวันอาสาฬหบูชาและวันเข้าพรรษา ปี 57" ดาราหญิงที่ประชาชนต้องการไปทำบุญด้วย
* อีสานโพล
** นางเอกแห่งปี อันดับที่ 2 ร่วม (ปี 2557) ร้อยละ 6.54 จากผลสำรวจ "เก็บคะแนนรางวัลแห่งปีของคนอีสานครึ่งปีแรก 2557" เก็บคะแนนรางวัลแห่งปีของคนอีสานครึ่งปีแรก 2557
* โพลบันเทิงข่าวสด โดยหนังสือพิมพ์ข่าวสด
** ปี 2551 นางเอกขวัญใจชาวแบงก์ อันดับที่ 2 ร้อยละ 32.5 นางเอกขวัญใจชาวแบงก์ ปี 2551
** ปี 2552 นางเอกขวัญใจฉันทนา (หนุ่มสาวชาวโรงงาน) อันดับที่ 2 ร้อยละ 18
** ปี 2553 นางเอกขวัญใจสาวห้าง อันดับที่ 1 ร้อยละ 27
** ปี 2555 นางเอกขวัญใจคุณแจ๋ว อันดับที่ 4 ร้อยละ 11.49
* โพลดารา จากบันเทิงไทยรัฐ โดยหนังสือพิมพ์ไทยรัฐ
** ปี 2548 สวยเริดที่ซู้ด อันดับที่ 5 (ร่วม) ร้อยละ 12.9
** ปี 2549 นางเอกในดวงใจตลอดกาล อันดับที่ 2 ร้อยละ 12.9
** ปี 2550 นางเอกในดวงใจ อันดับที่ 1 ร้อยละ 32.5 นางเอกในดวงใจ ปี 2550
** ปี 2551 นางเอกในดวงใจ อันดับที่ 1 ร้อยละ 38.2
** ปี 2552 นางเอกในดวงใจ อันดับที่ 1 ร้อยละ 50.4 นางเอกในดวงใจ ปี 2552
** ปี 2553 นางเอกในดวงใจ อันดับที่ 1 ร้อยละ 37.3 นางเอกในดวงใจ ปี 2553
** ปี 2554 นางเอกในดวงใจ อันดับที่ 6 (เกาะกลุ่ม) นางเอกในดวงใจ ปี 2554
** ปี 2555 นางเอกในดวงใจ อันดับที่ 4 ร้อยละ 14.2 นางเอกในดวงใจ ปี 2555
** ปี 2556 นางเอกในดวงใจ อันดับที่ 4 ร้อยละ 9.5 นางเอกในดวงใจ ปี 2556
** ปี 2557 นางเอกในดวงใจ อันดับที่ 3 ร้อยละ 13.5 นางเอกในดวงใจ ปี 2557
* นิตยสาร the Reader's Digest สำรวจบุคคลที่คนไทยเชื่อมั่นที่สุด 80 คน ในหัวข้อเรื่อง "บุคคลที่เราเชื่อมั่นแห่งปี 2553" หรือ "Who Do You Trust"
** บุคคลที่คนไทยเชื่อมั่นที่สุด อันดับที่ 38 บุคคลที่คนไทยเชื่อมั่นที่สุด
* โพลล์สภาเด็กและเยาวชนแห่งประเทศไทย ครั้งที่ 1/2550
** ผลสำรวจความคิดเห็นเกี่ยวกับภาพวาบหวิว ภาพโป๊ ภาพนู้ดดารานักแสดงที่ปรากฏตามสื่อสิ่งพิมพ์ของเด็กและเยาวชนแกนนำใน 76 จังหวัด เด็กปลื้มอ้อม พิยดา-แอน ทองประสม ดาราแต่งตัวไม่หวิว เด็กปลื้มอ้อม พิยดา-แอน ทองประสม ดาราแต่งตัวไม่หวิว
* "TV3 Fanclub Award" รางวัลที่จัดทำขึ้น เพื่อสำรวจถึงความนิยมต่อนักแสดงและรายการต่างๆ ที่ออกอากาศทางไทยทีวีสีช่อง 3 โดยรับผลผ่านการลงคะแนนทางเว็บไซต์ www.thaitv3.com
** ดารานำหญิงยอดนิยมอันดับ 1 (ปี 2550)
** ดารานำหญิงยอดนิยมอันดับ 2 (ปี 2551) ร้อยละ 14.60 TV3 Fanclub Award 2008
** ดารานำหญิงยอดนิยมอันดับ 1 (ปี 2552) ร้อยละ 43.64 TV3 Fanclub Award 2009
* "Big Fan Can Vote" รางวัลที่ให้แฟนๆ โหวตดาราขวัญใจผ่าน www.my3space.com เว็บไซต์ชุมชนออนไลน์ของแฟนคลับดารา พิธีกร ผู้ประกาศข่าว และรายการของช่อง 3
** ปี 2553 นางฟ้าไซเบอร์ อันดับที่ 1 คะแนนโหวต 582,503 โหวต
== ประวัติดีเด่นที่ถือเป็นเกียรติ ==
*ศิลปินต่อต้านยาเสพติดของสำนักงานคณะกรรมการป้องกันและปราบปรามยาเสพติด (ป.ป.ส.) ปี 2536
*ตัวอย่างที่ดีของเยาวชน ปี 2540
*นักศึกษาดีเด่นของมหาวิทยาลัยกรุงเทพ ปี 2541
*นักแสดงร่วมอนุรักษ์การใช้ของไทย (ผ้าไทย) ปี 2545
*ทูตพิเศษเพื่อเยาวชนขององค์การ ยูนิเซฟ ประจำประเทศไทย ปี 2551 - ปัจจุบัน
*ทูต​เผย​แผ่ "โครง​การมะ​เร็ง​เต้านม" ศูนย์สิริกิติ์บรมราชินีนาถ ​โรงพยาบาลจุฬาลงกรณ์ สภากาชาด​ไทย ปี 2552 - ปัจจุบัน แอน ทองประสม ​ในฐานะทูต​โครง​การมะ​เร็ง​เต้านม เตือนสาว​ไทย​ให้หมั่นตรวจสุขภาพ​เต้านม
*ได้รับเกียรติจากพิพิธภัณฑ์ Louis Tussaud’s Waxworks (หลุยส์ ทุสโซด์ แว็กซ์เวิร์ก) ปั้นหุ่นขี้ผึ้งเหมือนตัวจริงจัดแสดงที่พิพิธภัณฑ์ Ripley’s Believe It or Not! (ริบลี่ส์ บีลีฟอิทออร์นอท) พัทยา ปี 2552
*พรีเซนเตอร์โครงการ "ไวท์ ริบบิน เยียร์" การรณรงค์ด้วยการไม่ยอมรับ ไม่นิ่งเฉย ไม่กระทำความรุนแรงต่อเด็ก สตรี และครอบครัว ของ กระทรวงการพัฒนาสังคมและความมั่นคงของมนุษย์ (พม.) ปี 2553 รัฐบาลรณรงค์ต้านสามีทำ ร้ายภรรยา ดึง เคน-แอน พรีเซนเตอร์
*ได้รับการคัดเลือกให้เป็นแบบหุ่นปั้น พิพิธภัณฑ์มาดามทุสโซ่ กรุงเทพฯ (Madame Tussauds BANGKOK) ปี 2553 Madame Tussauds BANGKOK
*ทูตประชาสัมพันธ์ "โครงการผ่าตัดเฉลิมพระเกียรติ 84 พรรษา พระบาทสมเด็จพระเจ้าอยู่หัว" ศูนย์สมเด็จพระเทพรัตนฯ หรือชื่อเดิม ศูนย์แก้ไขความพิการบนใบหน้าและกะโหลกศีรษะฯ โรงพยาบาลจุฬาลงกรณ์ สภากาชาดไทย ปี 2554 ทูตประชาสัมพันธ์ โครงการผ่าตัดเฉลิมพระเกียรติ 84 พรรษา
*ได้รับคัดเลือกจากคณะกรรมการตัดสินรางวัล ไนน์เอนเตอร์เทน อวอร์ด 2013 ให้รับรางวัลบันเทิงเทิดธรรม รางวัลพระราชทานจากสมเด็จพระเทพรัตนราชสุดาฯ สยามบรมราชกุมารี ปี 2556 ไนน์เอนเตอร์เทน อวอร์ด 2013
*ได้รับคัดเลือกเป็น 1 ใน 142 คน จากการสรรหาและพิจารณาคัดเลือกเด็กและเยาวชนดีเด่นแห่งชาติ และผู้ทำคุณประโยชน์ต่อเด็กและเยาวชน ประจำปี 2558 สาขาสื่อมวลชนเพื่อเด็กและเยาวชนที่ป้องกันปัญหาสังคม (ประเภทบุคคล) เนื่องในวันเยาวชนแห่งชาติ 20 กันยายน 2558
== อ้างอิง ==
== แหล่งข้อมูลอื่น ==
*
*
* Official Fanclub Fanpage : Annethongfc Fanpage
* Official Fanclub Instagram
Navboxes
|title = รางวัลของแอน ทองประสม
หมวดหมู่:ชาวไทยเชื้อสายสวีเดน
หมวดหมู่:พุทธศาสนิกชนชาวไทย
หมวดหมู่:บุคคลจากโรงเรียนบางกะปิ
หมวดหมู่:บุคคลจากโรงเรียนเทพลีลา
หมวดหมู่:บุคคลจากคณะนิเทศศาสตร์ มหาวิทยาลัยกรุงเทพ
หมวดหมู่:บุคคลจากคณะวารสารศาสตร์และสื่อสารมวลชน มหาวิทยาลัยธรรมศาสตร์
หมวดหมู่:ผู้จัดละครชาวไทย
หมวดหมู่:นางแบบไทย
หมวดหมู่:นักแสดงวัยรุ่นชาวไทย
หมวดหมู่:นักแสดงภาพยนตร์หญิงชาวไทย
หมวดหมู่:นักแสดงหญิงจากกรุงเทพมหานคร
หมวดหมู่:นักแสดงละครโทรทัศน์หญิงชาวไทย
หมวดหมู่:นักแสดงหญิงชาวไทยในศตวรรษที่ 20
หมวดหมู่:นักแสดงหญิงชาวไทยในศตวรรษที่ 21
หมวดหมู่:ผู้มีชื่อเสียงทางโทรทัศน์ชาวไทย
หมวดหมู่:บุคคลจากกรุงเทพมหานคร
หมวดหมู่:ศิลปินที่เป็นแนวร่วมกปปส.
หมวดหมู่:บุคคลในยุครัชกาลที่ 9